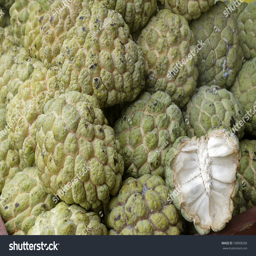
fruits arranges on the basket